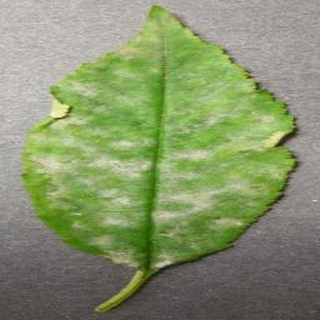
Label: cherry_powdery_mildew